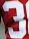
Number: 3